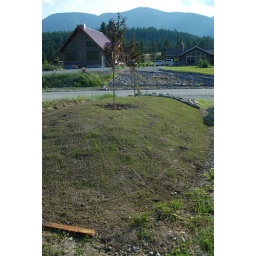
Planted June12 2009. The apple trees were planted earlier in the spring.